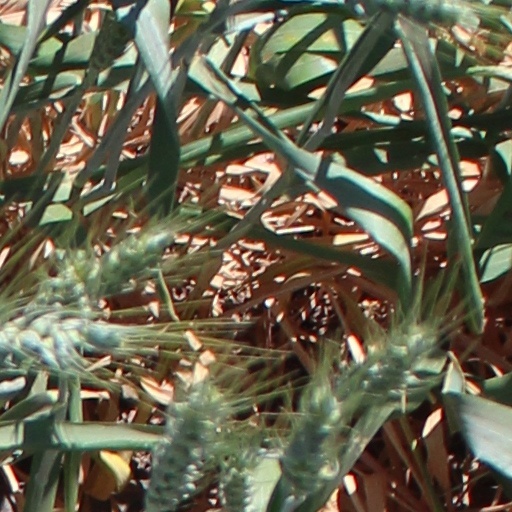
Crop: wheat